2.0 (film)

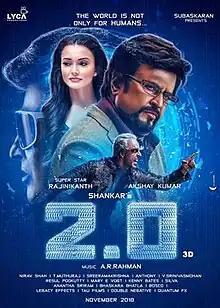
Theatrical release poster

2.0 is a 2018 Indian Tamil-language 3D science-fantasy action film directed by S. Shankar who co-wrote the film with B. Jeyamohan and Madhan Karky. Produced by Subaskaran under the banner of Lyca Productions. As the second instalment in the "Enthiran" film series, "2.0" is a standalone sequel to "Enthiran" (2010), featuring Rajinikanth in a triple role as Vaseegaran, Chitti the Robot and Kutti, alongside Akshay Kumar as Pakshi Rajan (in his Tamil debut) and Amy Jackson. Sudhanshu Pandey, Adil Hussain, Kalabhavan Shajohn, and K. Ganesh appear in supporting roles. The soundtrack is composed by A. R. Rahman, with lyrics written by Madhan Karky and Na. Muthukumar. The film follows the conflict between Chitti, the once dismantled humanoid robot, and Pakshi Rajan, a vengeful avian human, who seeks vengeance upon cell phone users to prevent the death of birds due to cellphone radiation.